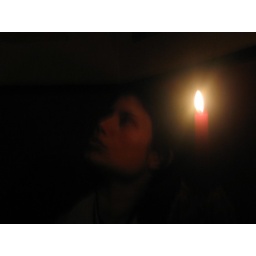
Lili in the candle light at a punk bar in Berlin